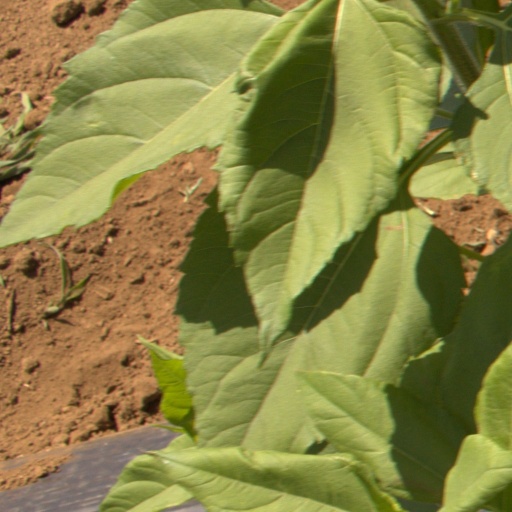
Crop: Jerusalem artichoke